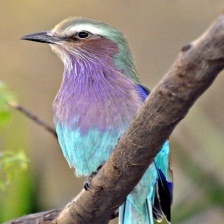
Species: LILAC ROLLER
Scientific name: CORACIAS CAUDATUS